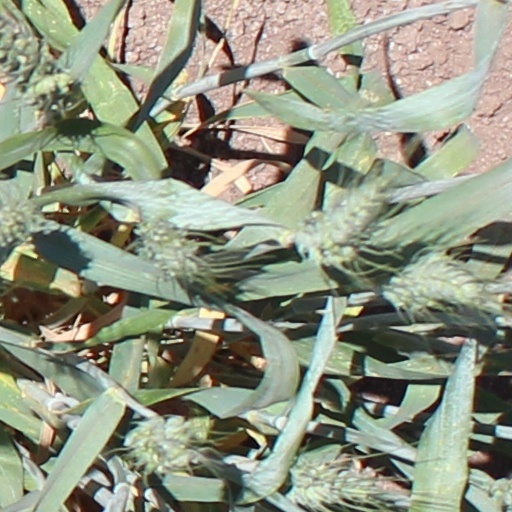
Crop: wheat